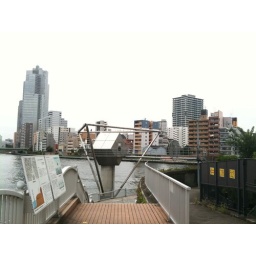
little metal house by the river